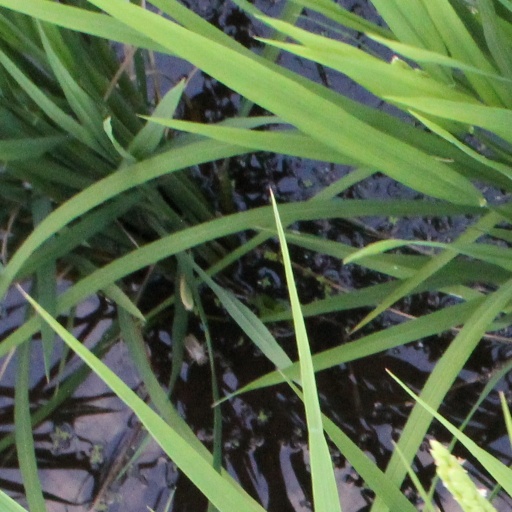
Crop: rice